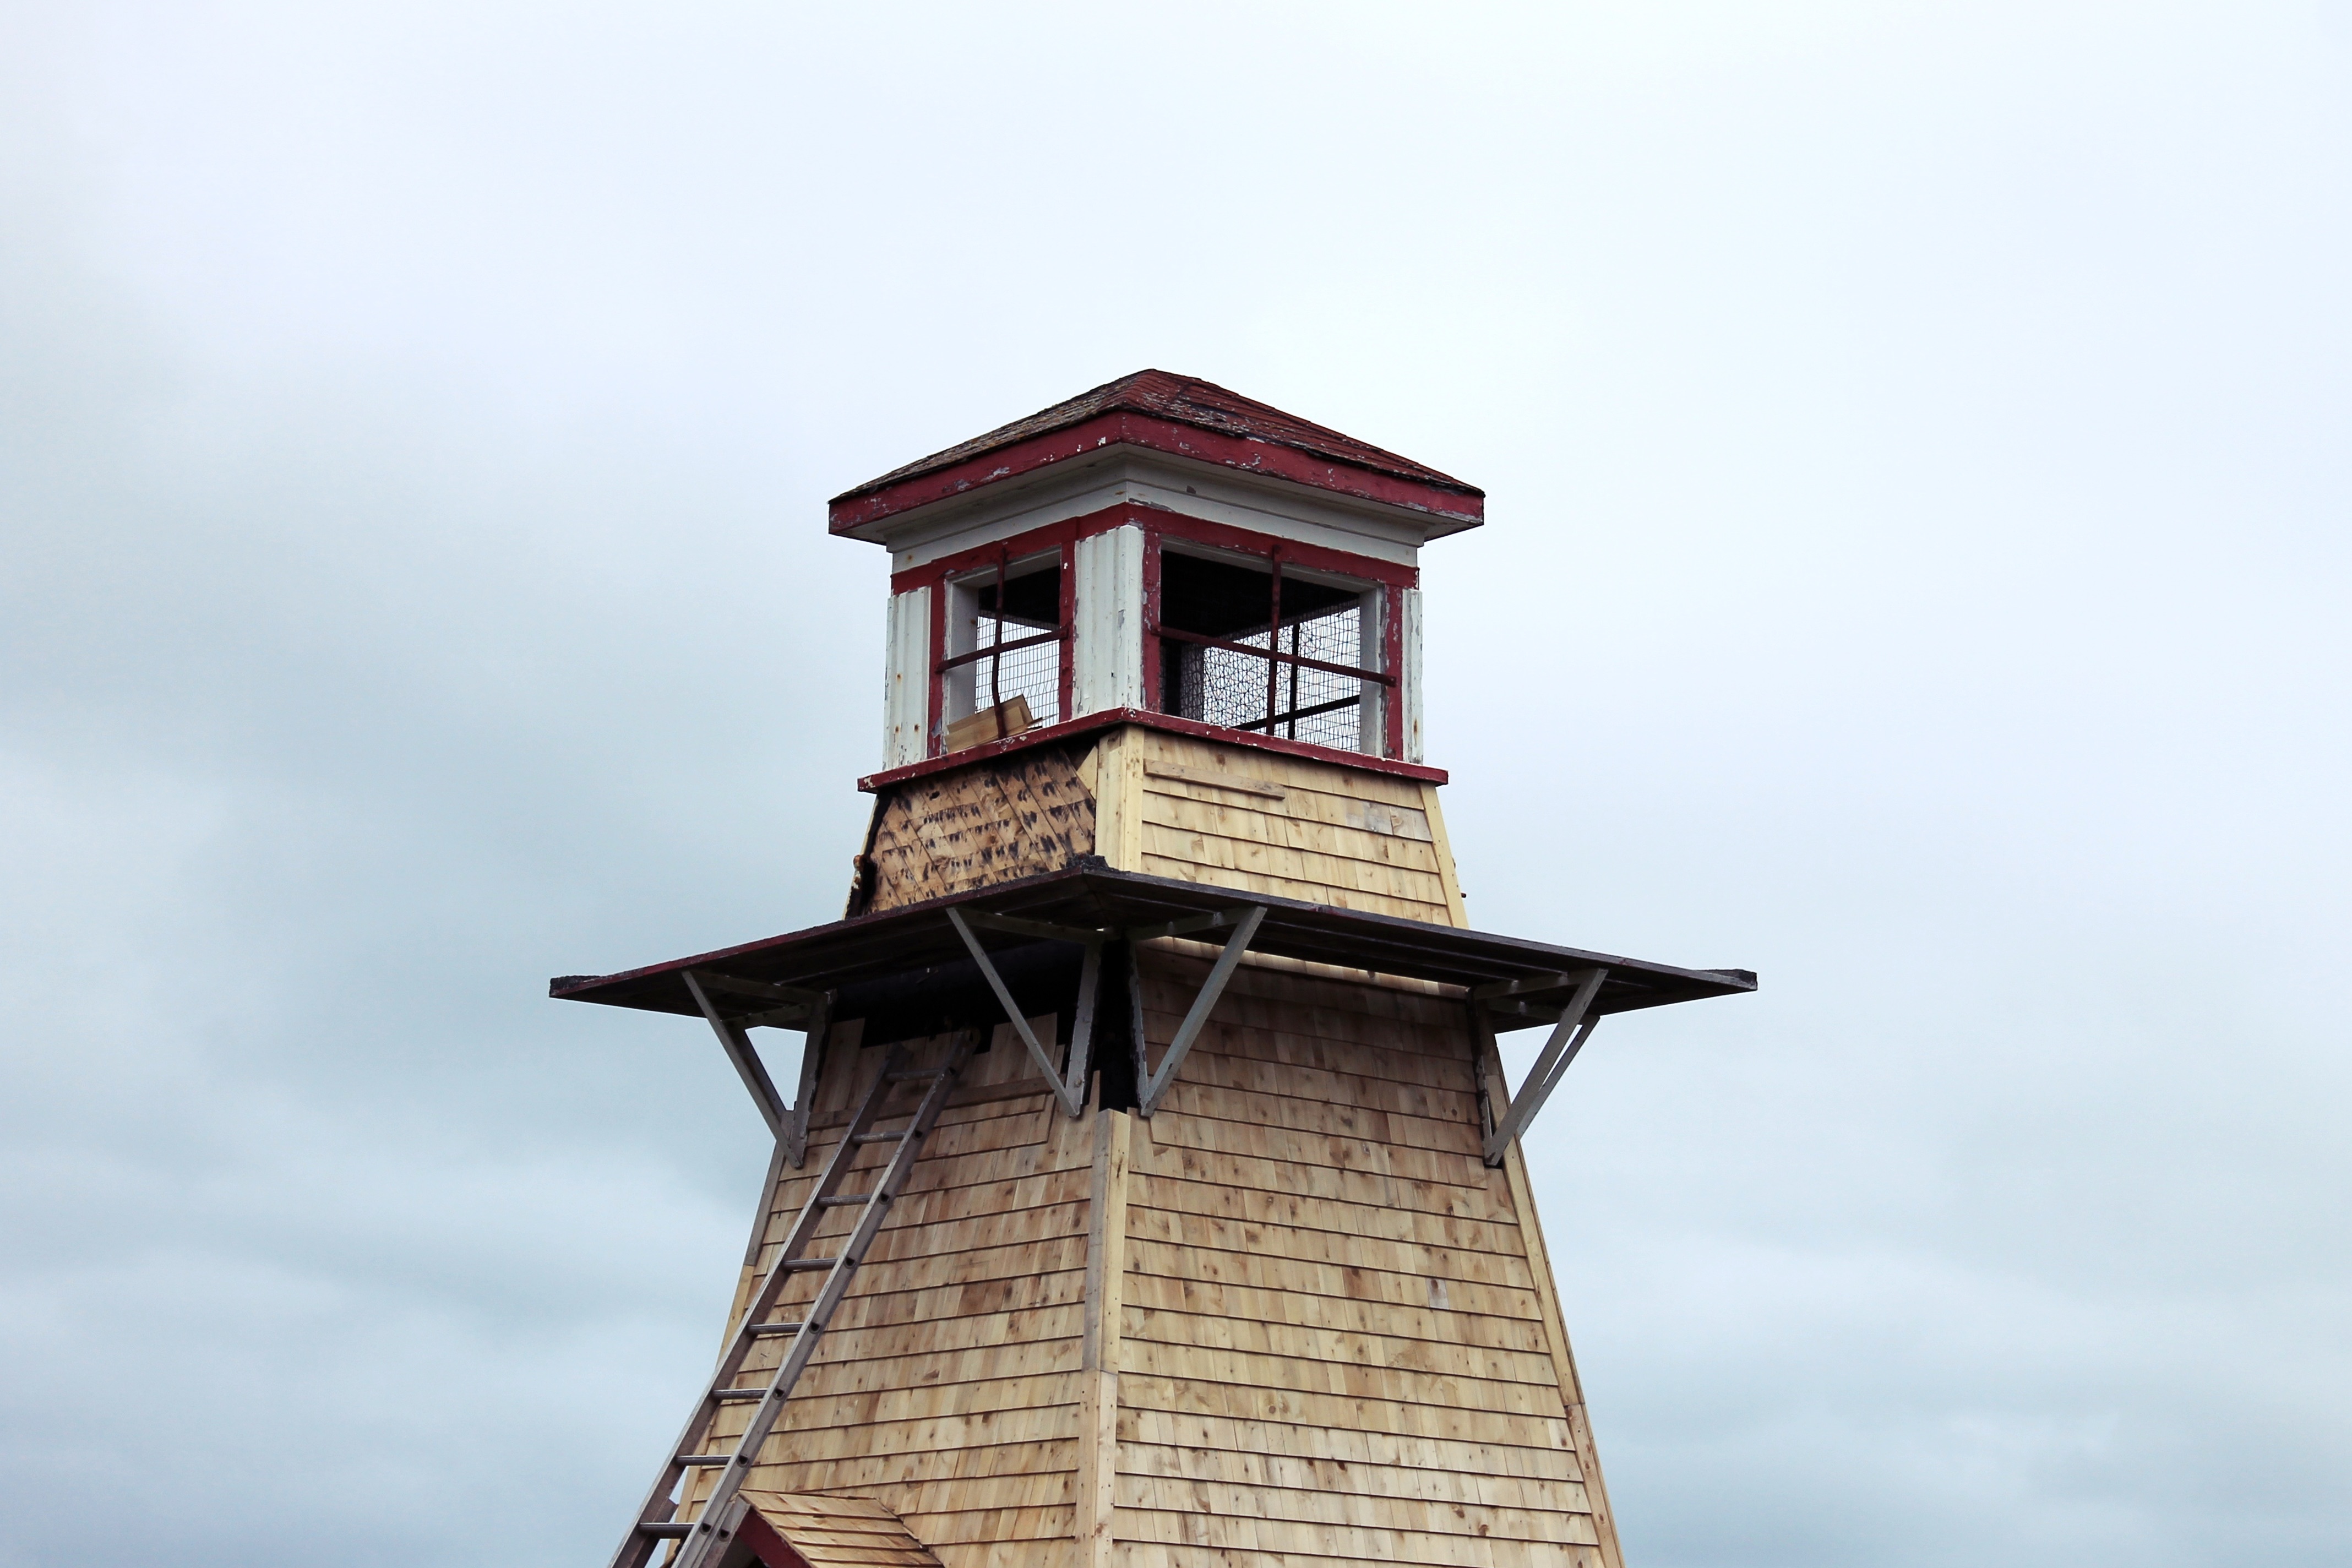
lighthouse, sky, wood, building, tower, clock tower, bell tower, watch tower, steeple, observation tower, control tower